Silvaner

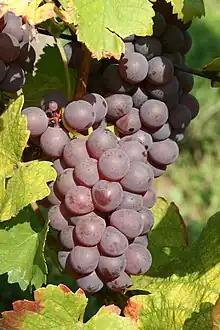
Blue Silvaner

The wine areas of Baden-Württemberg are best known for producing red wines, most of which are locally consumed and not well known outside Germany. Adjacent wine region Franken in Bayern (Franconia) has a similar continental type warm dry summer and is often planted with white silvaner grapes with small plantings of red silvaner grapes.